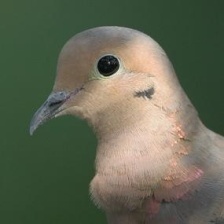
Species: MOURNING DOVE
Scientific name: ZENAIDA MACROURA